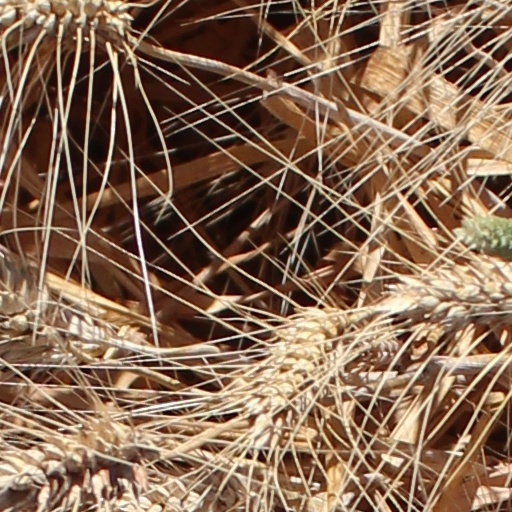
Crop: wheat